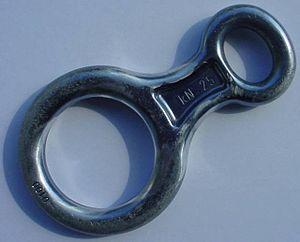
Descendeur en huit
En alpinisme, en escalade, en spéléologie ou en canyonisme, un système d'assurage, ou dispositif d'assurage, est un élément mécanique simple ou composé permettant de freiner la descente d'un compagnon de cordée, voire de la stopper. Il peut aussi permettre sa propre descente en autonomie ou secondée par un contre-assureur.
Le descendeur en huit est une pièce métallique présentant deux trous de tailles différentes. Il tire son nom de sa forme. Il est très utilisé en escalade, alpinisme et canyonisme.
Historiquement issues de l’alpinisme, les techniques spéléologiques de progression dans les cavités naturelles à des fins d'exploration, développées par les spéléologues, évoluent selon les besoins, avec l’introduction de nouveaux matériaux et matériels.